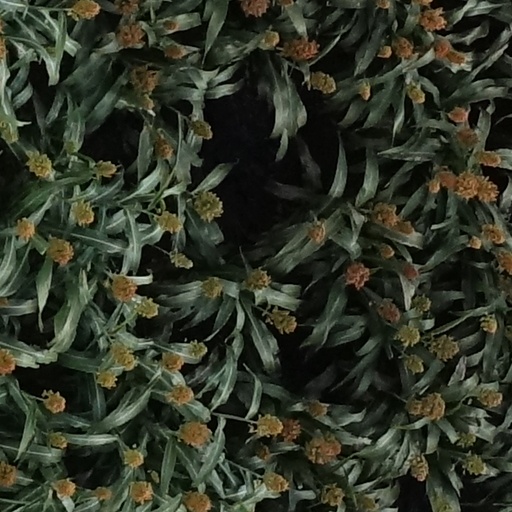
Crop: sorghum